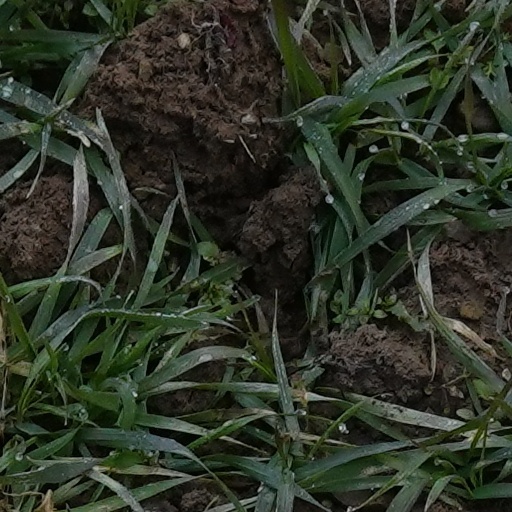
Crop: wheat